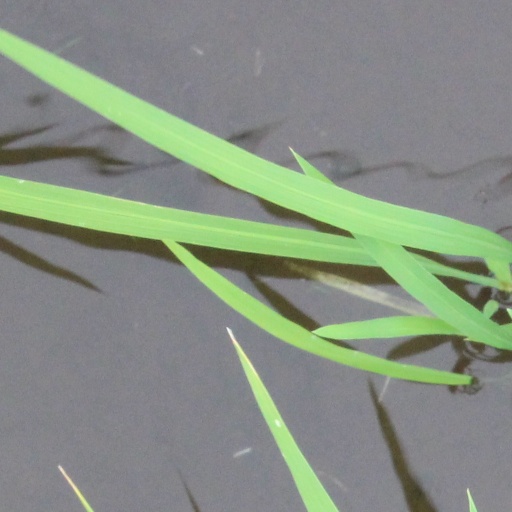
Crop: rice